Ayr Town Hall

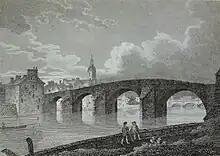
The old bridge across the River Ayr with the tolbooth steeple in the background, 1805

The first municipal building in Ayr, an old tolbooth which was erected in the middle of the road at the junction of Sandgate and New Bridge Street, was of medieval origin. The building, which incorporated a council chamber, a courtroom and a prison, was rebuilt in 1575 and augmented by a belfry in 1615 and by a steeple in 1726. It was approached on the north side by use of a flight of nineteen steps. After becoming dilapidated, the steeple was removed in 1823 and the building was demolished completely in 1825.